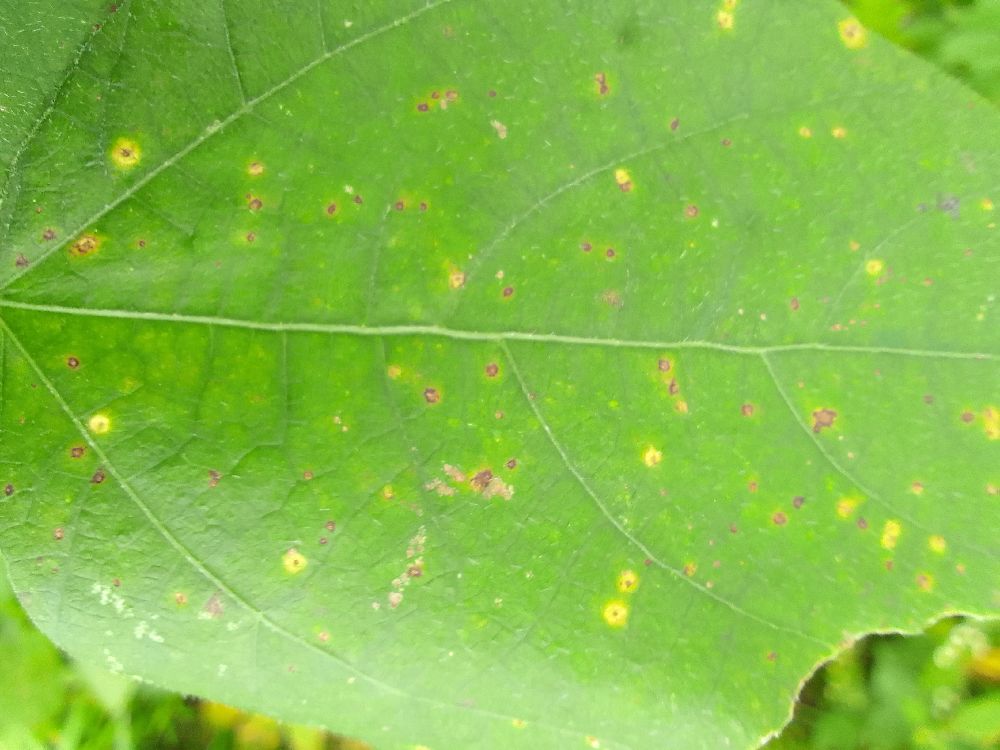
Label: rust